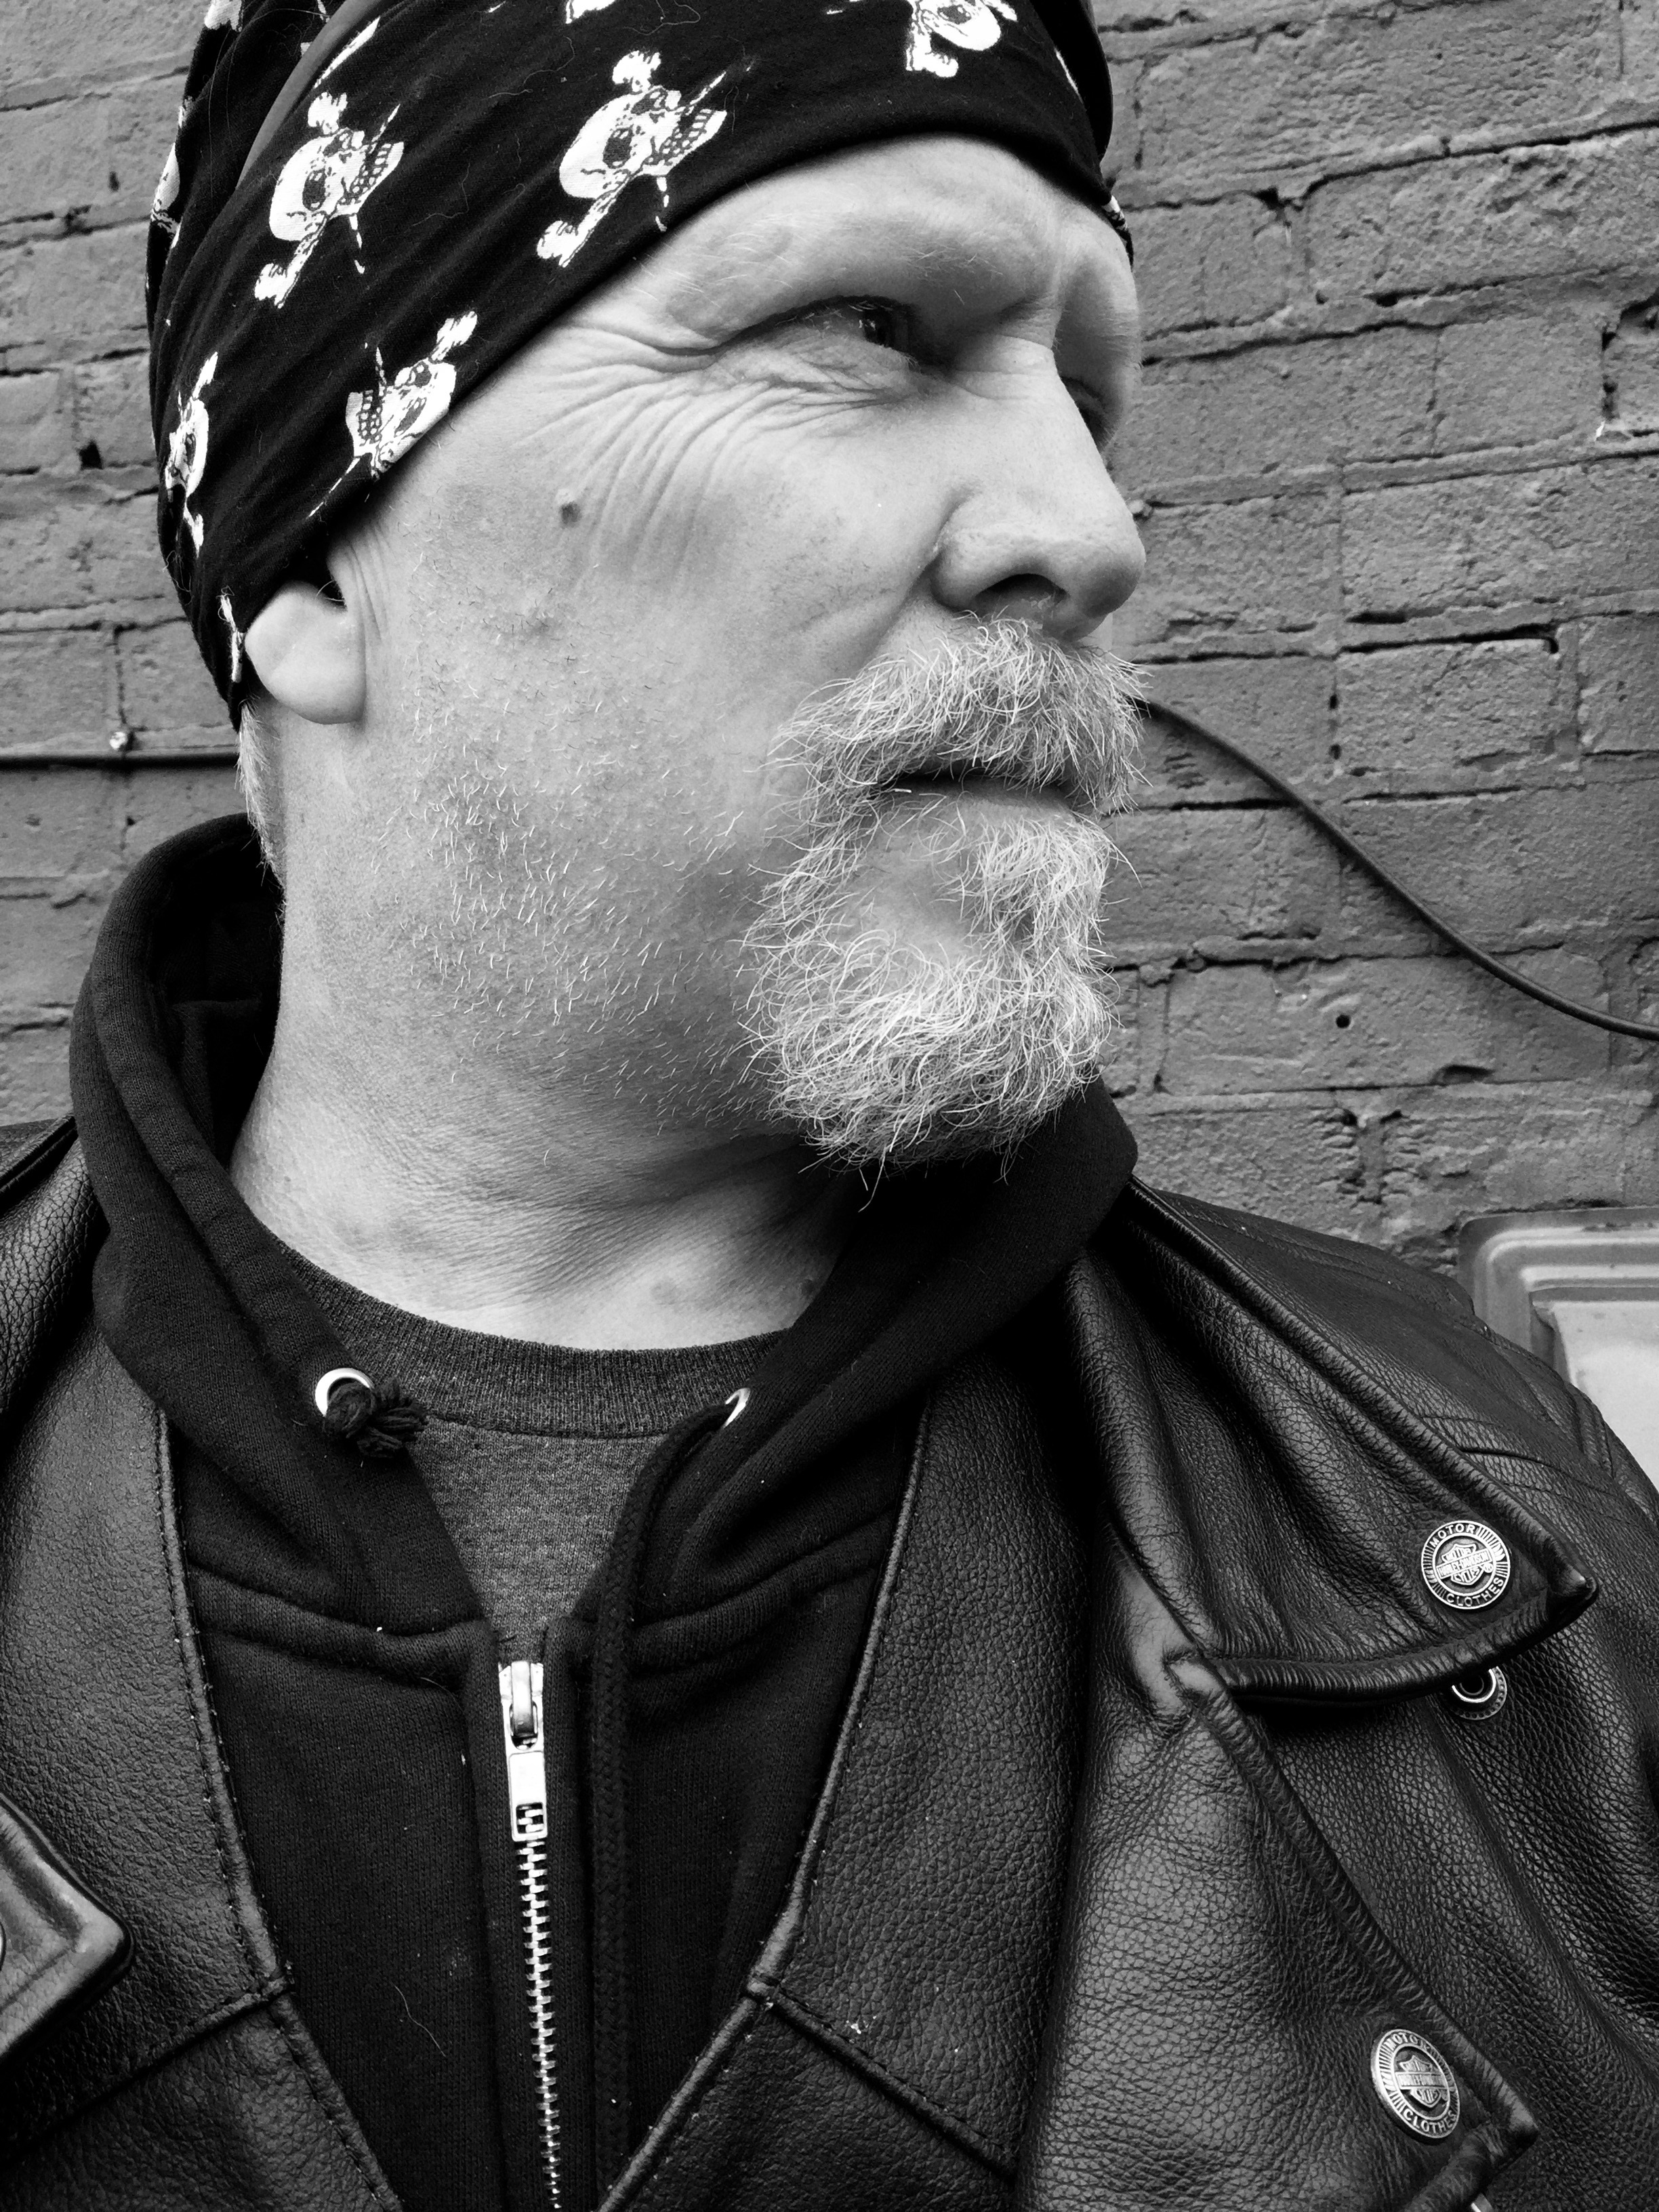
man, person, black and white, hair, white, leather, profile, looking, male, guy, rider, portrait, clothing, black, monochrome, thoughtful, lifestyle, jacket, hairstyle, beard, muscular, leather coat, mustache, caucasian, face, glasses, head, motorcyclist, photograph, expression, handsome, biker, adult, serious, goatee, one person, middle age, monochrome photography, macho, motorcycle rider, bandanna, facial hair